Federal Reserve Bank of New York Building

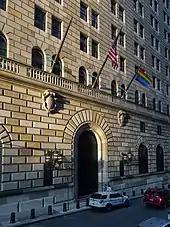
Main entrance arch

The facade is made of limestone and sandstone, which serve as cladding for the steel interior superstructure. It is separated horizontally into three sections: a two-story base, seven-story midsection, and five-story top section. The stones of the facade are rusticated, with deep horizontal and vertical grooves separating each block. The far eastern end of the building is topped by a round tower.